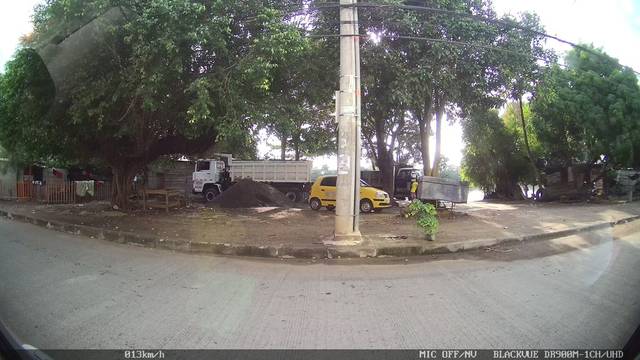
Region: Colombia
Coordinates: 8.766, -75.885